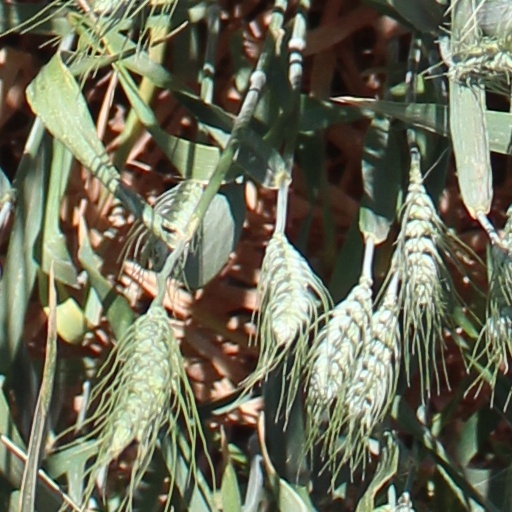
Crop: wheat